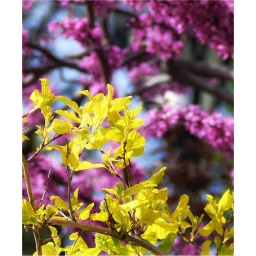
Purple and yellow plants in the park. Spring.